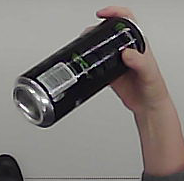
Product: monster_energydrink